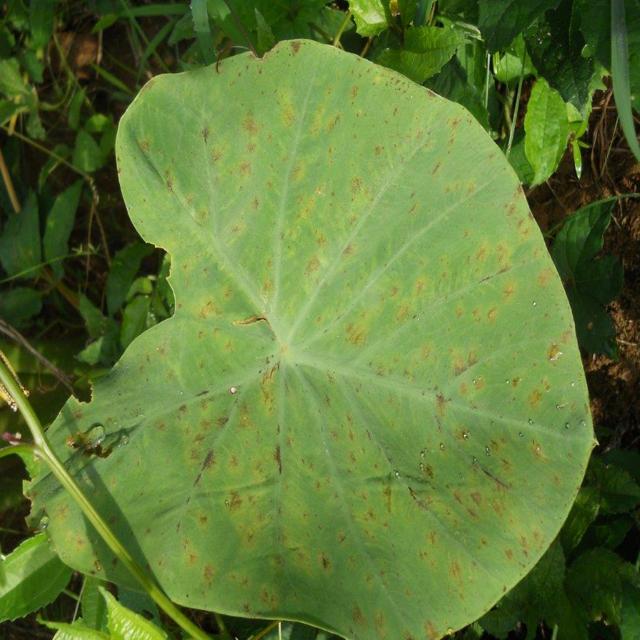
Label: Early_Blight